Down to the Countryside Movement

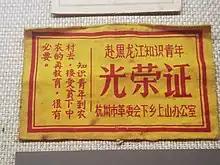
Certificate in honor of Down to the Countryside Movement

The Great Leap Forward campaign's aim was to increase agriculture, industrial productions, social change and ideological change. The Great Leap's goal of developing China's material productive forces was inextricably intertwined with the pursuit of communist social goals and the development of a popular communist consciousness. This failed and could have ended Mao Zedong's influence. Instead of moving forward into a more modern country, Mao and the CCP took a step back to the past. Harsh weather and gross economic mismanagement resulted in the worst famine in history. Mao's position with the party was weakened, so he worked on a plan that would be his defining moment and would give the Chinese a national identity. From here, he plotted his return to the pinnacle of power, which resulted in the Cultural Revolution.